Kenilworth Castle

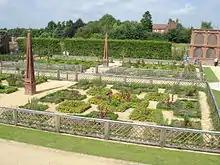
The restored Elizabethan knot gardens, designed to reproduce the appearance of the gardens in 1575

Much of the right-hand court of Kenilworth Castle is occupied by the castle garden. For most of Kenilworth's history the role of the castle garden, used for entertainment, would have been very distinct from that of the surrounding chase, used primarily for hunting. From the 16th century onwards there were elaborate knot gardens in the base court. The gardens today are designed to reproduce as closely as possible the primarily historical record of their original appearance in 1575, with a steep terrace along the south side of the gardens and steps leading down to eight square knot gardens. In Elizabethan gardens "the plants were almost incidental", and instead the design focus was on sculptures, including four wooden obelisks painted to resemble porphyry and a marble fountain with a statue of two Greek mythological figures. A timber aviary contains a range of birds. The original garden was heavily influenced by the Italian Renaissance garden at Villa d'Este.